Teoloyucan Treaties

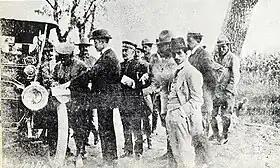
Signature of the Treaties of Teoloyucan, signed on a car fender.

The Teoloyucan Treaties were signed on August 13, 1914, at Teoloyucan, State of Mexico, Mexico between the revolutionary army and forces loyal to Victoriano Huerta. The Constitutionalist Army of First Chief Venustiano Carranza was represented by Álvaro Obregón and Lucio Blanco. The Federal Army was represented by General Gustavo A. Salas and Admiral Othón P. Blanco, while Mexico City was represented by Eduardo Iturbe. The treaties established the surrender of the Federal Army and its dissolution.